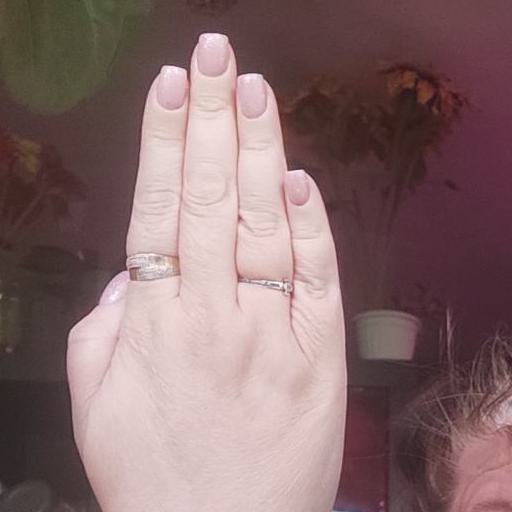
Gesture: stop_inverted